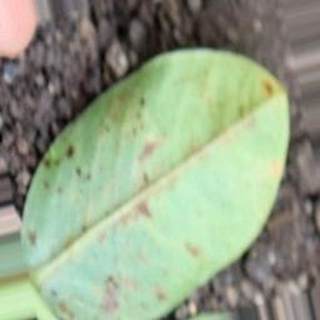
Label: groundnut_rust